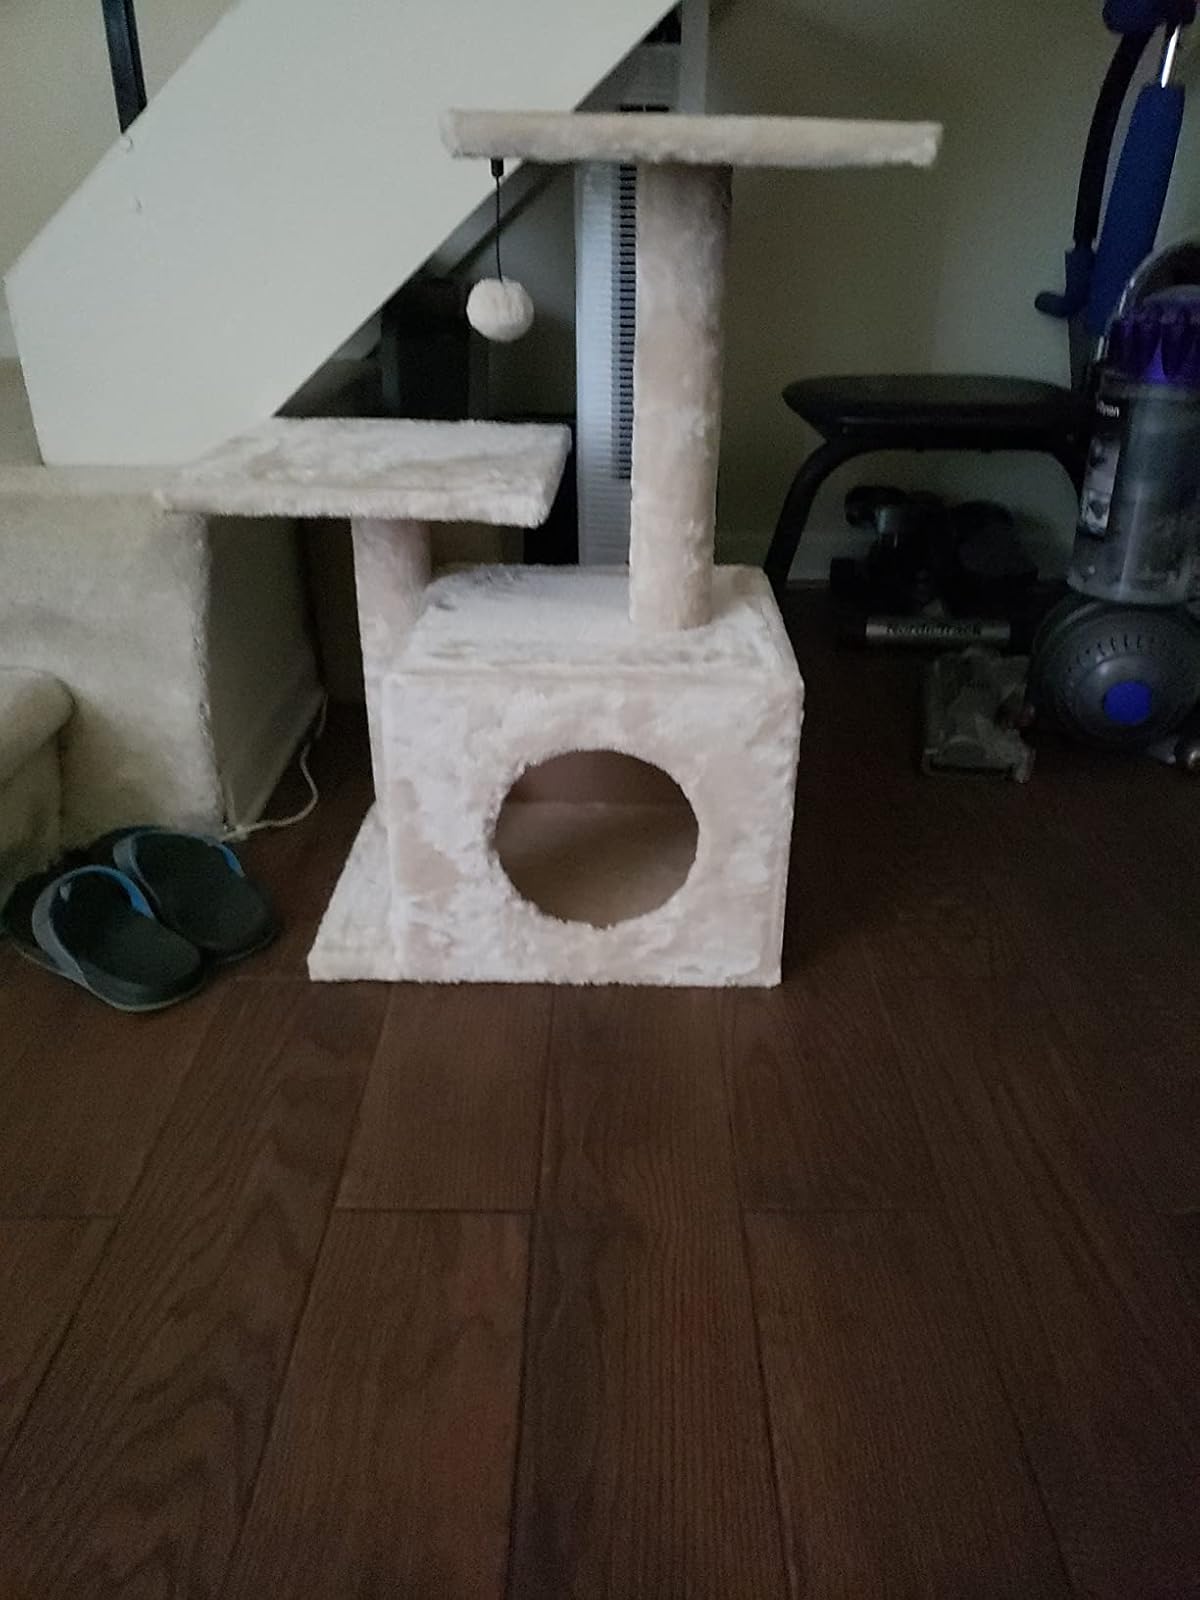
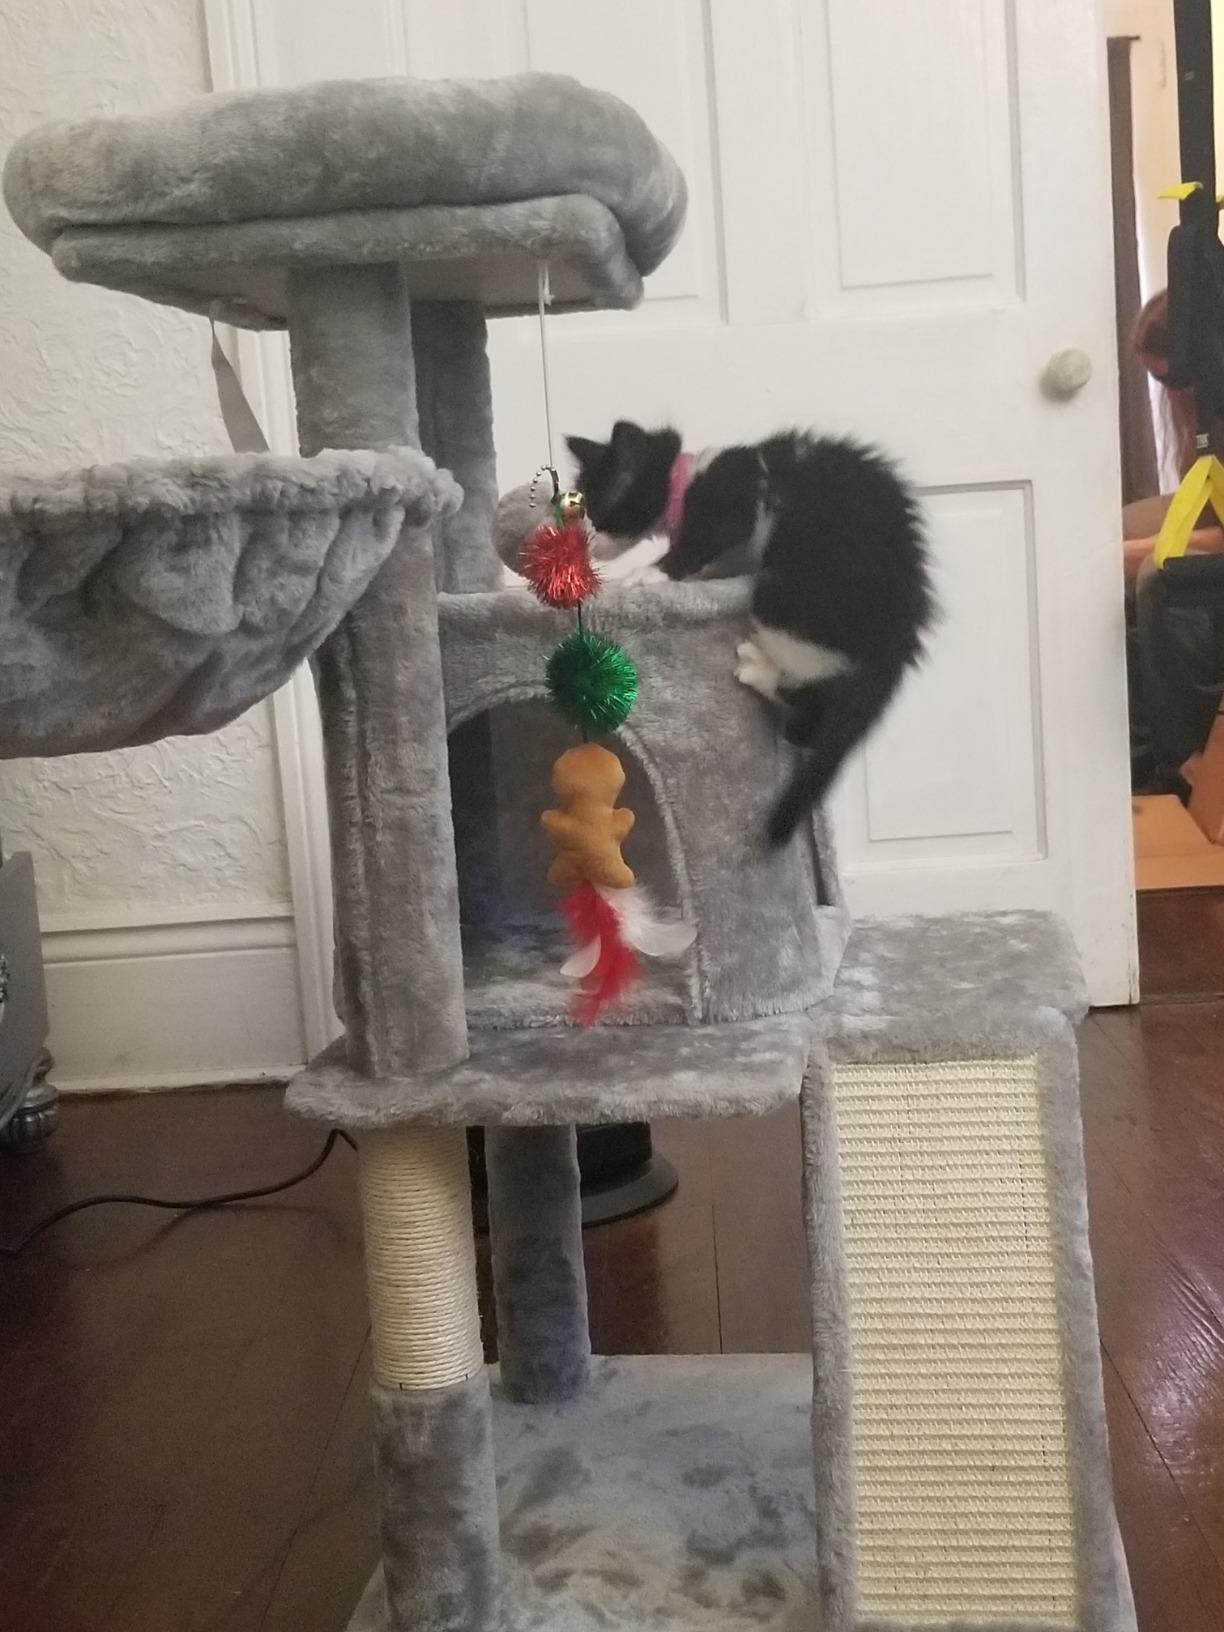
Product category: items_cat tree
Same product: no